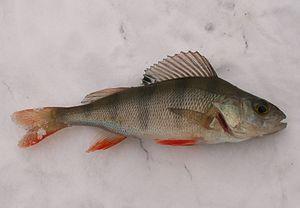
L'Irance est une rivière de la Dombes dans le département de l'Ain dans la région Auvergne-Rhône-Alpes, un affluent gauche de la Veyle, donc un sous-affluent du fleuve le Rhône par la Saône.
Le Chéran est une rivière française des départements Maine-et-Loire et Mayenne, dans la région Pays de la Loire, et un affluent droit de l'Oudon, c'est-à-dire un sous-affluent du fleuve la Loire par la Mayenne et la Maine.
La Veyle est un cours d'eau du département de l'Ain en région Auvergne-Rhône-Alpes, en France, qui se jette dans la Saône en rive gauche, donc un sous-affluent du Rhône.